Toyota BX

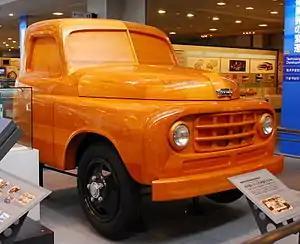
Wooden BX replica in the Toyota Automobile Museum

The Toyota BX is a 4,000 kg truck built by Toyota from 1951. It is long, and has a close resemblance to Ford's 1948 trucks. The engines owed much to Chevrolet's inline-sixes of the period. The BX replaced the BM truck, which was introduced in 1947. Compared to the BM, the BX was considerably easier to build and the cabin could seat three rather than two.